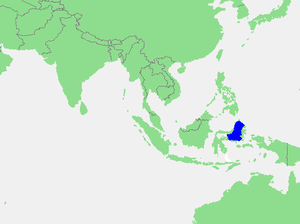
Molukkerhavet
Molukkerhavets placering i Sydøstasien
Molukkerhavet er havområdet mellem den indonesiske øgruppe Molukkerne og Sulawesi. Molukkerhavet omgives af Celebeshavet i vest, Bandahavet og Seramhavet i syd og Filippinerhavet i nord.